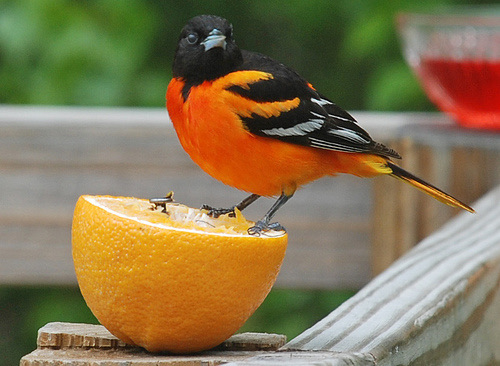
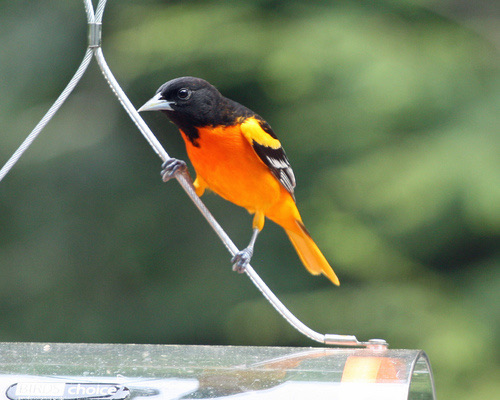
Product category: misc
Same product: yes